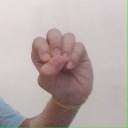
अक्षर: उ